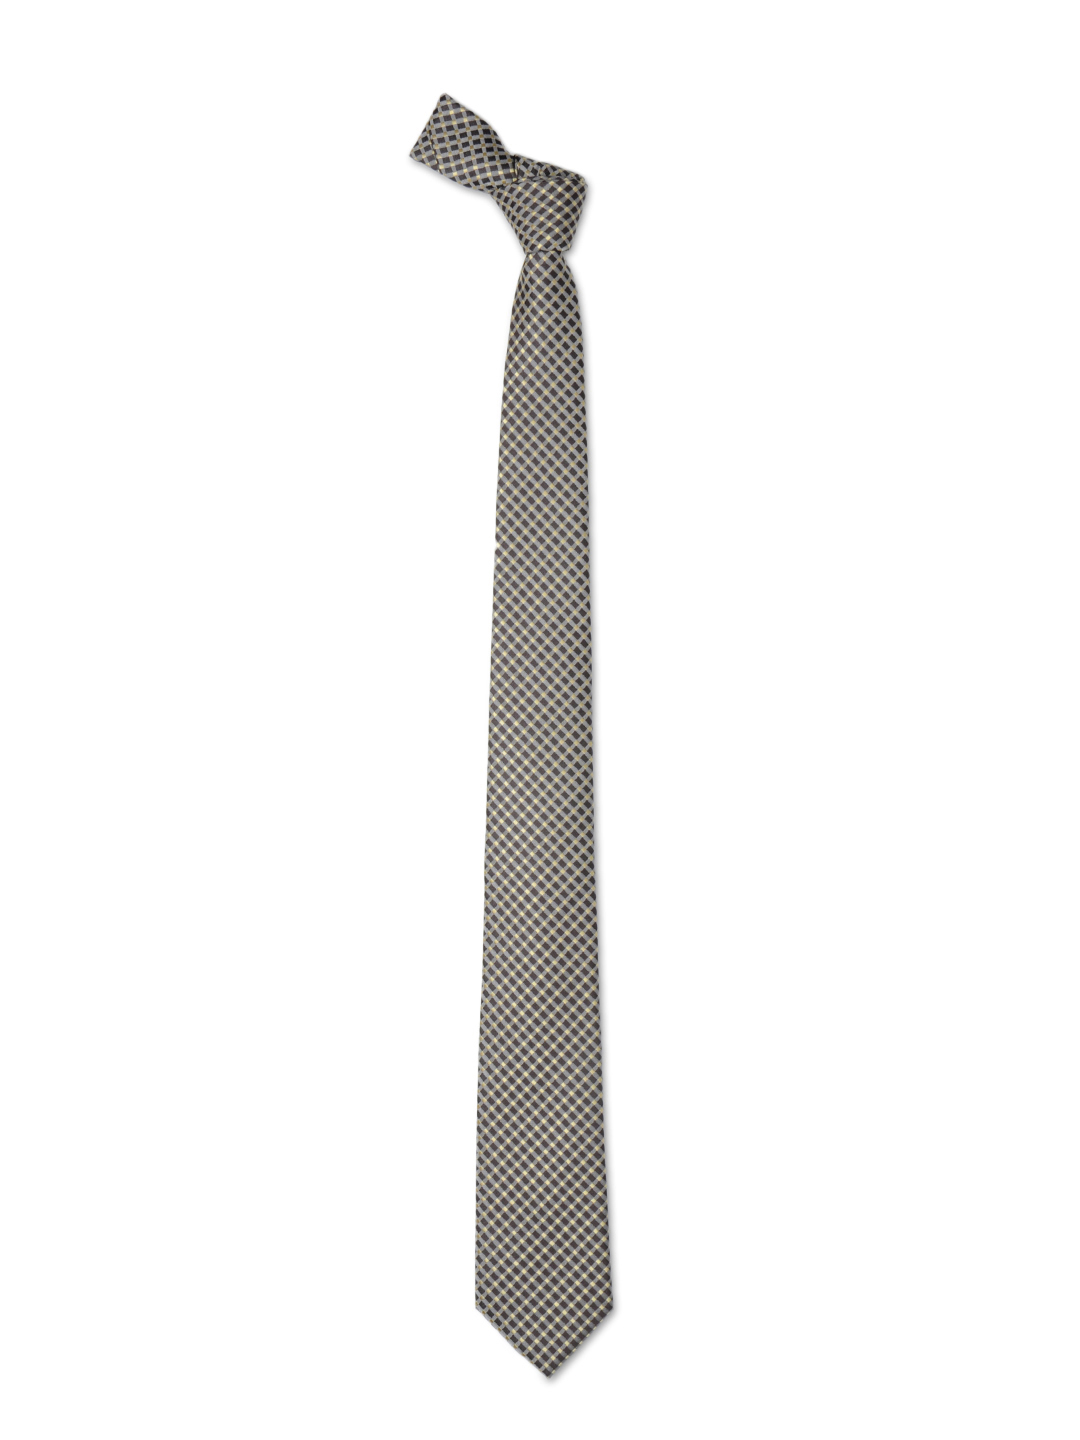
Park Avenue Men Brown Tie
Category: Accessories / Ties / Ties
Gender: Men
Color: Brown
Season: Summer 2012
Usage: Formal